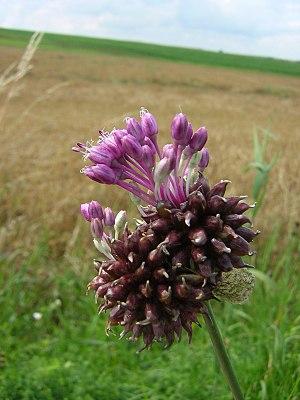
L'ail des vignes est une plante herbacée bulbeuse de la famille des Amaryllidaceae.
Cette liste de Tracheophyta de Bosnie-Herzégovine, ainsi que d’espèces introduites est un aperçu incomplet d’espèces de mousses, de fougères, de gymnospermes et d’angiospermes citées dans la littérature disponible en langues bosniaque, croate, serbe et serbo-croate. Cet aperçu n’inclue pas des espèces cultivées ni celles occasionnellement introduites.